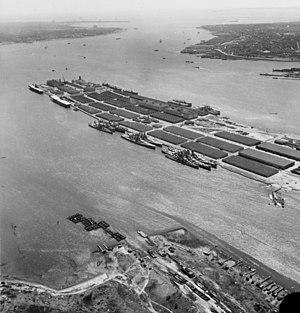
L'USS Card est un porte-avions d'escorte de classe Bogue construit pour la Marine américaine pendant la Seconde Guerre mondiale. Sa quille est posée le 27 octobre 1941 comme cargo de Type C-3. Acquis par la United States Maritime Commission pendant sa construction, il est converti en porte-avions d'escorte.